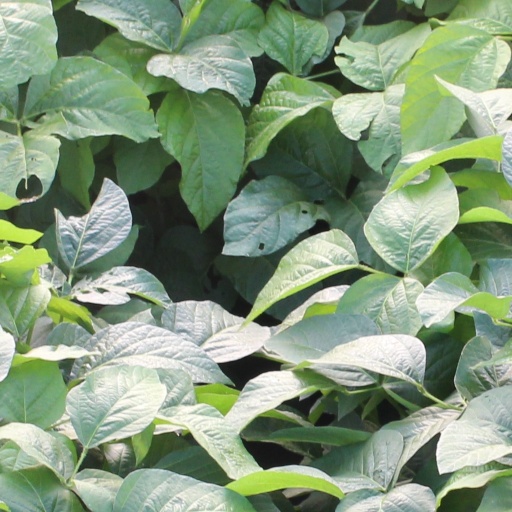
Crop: soybean